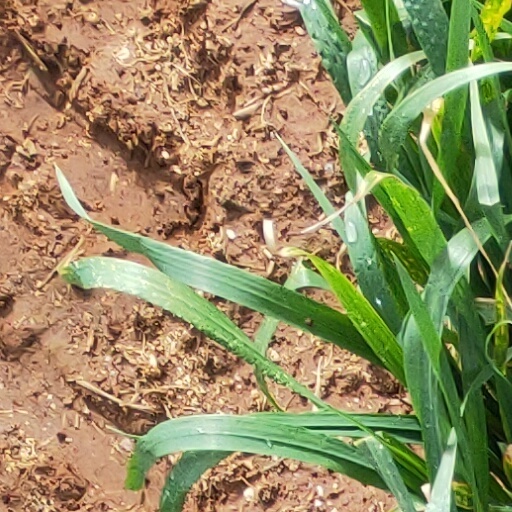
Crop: wheat